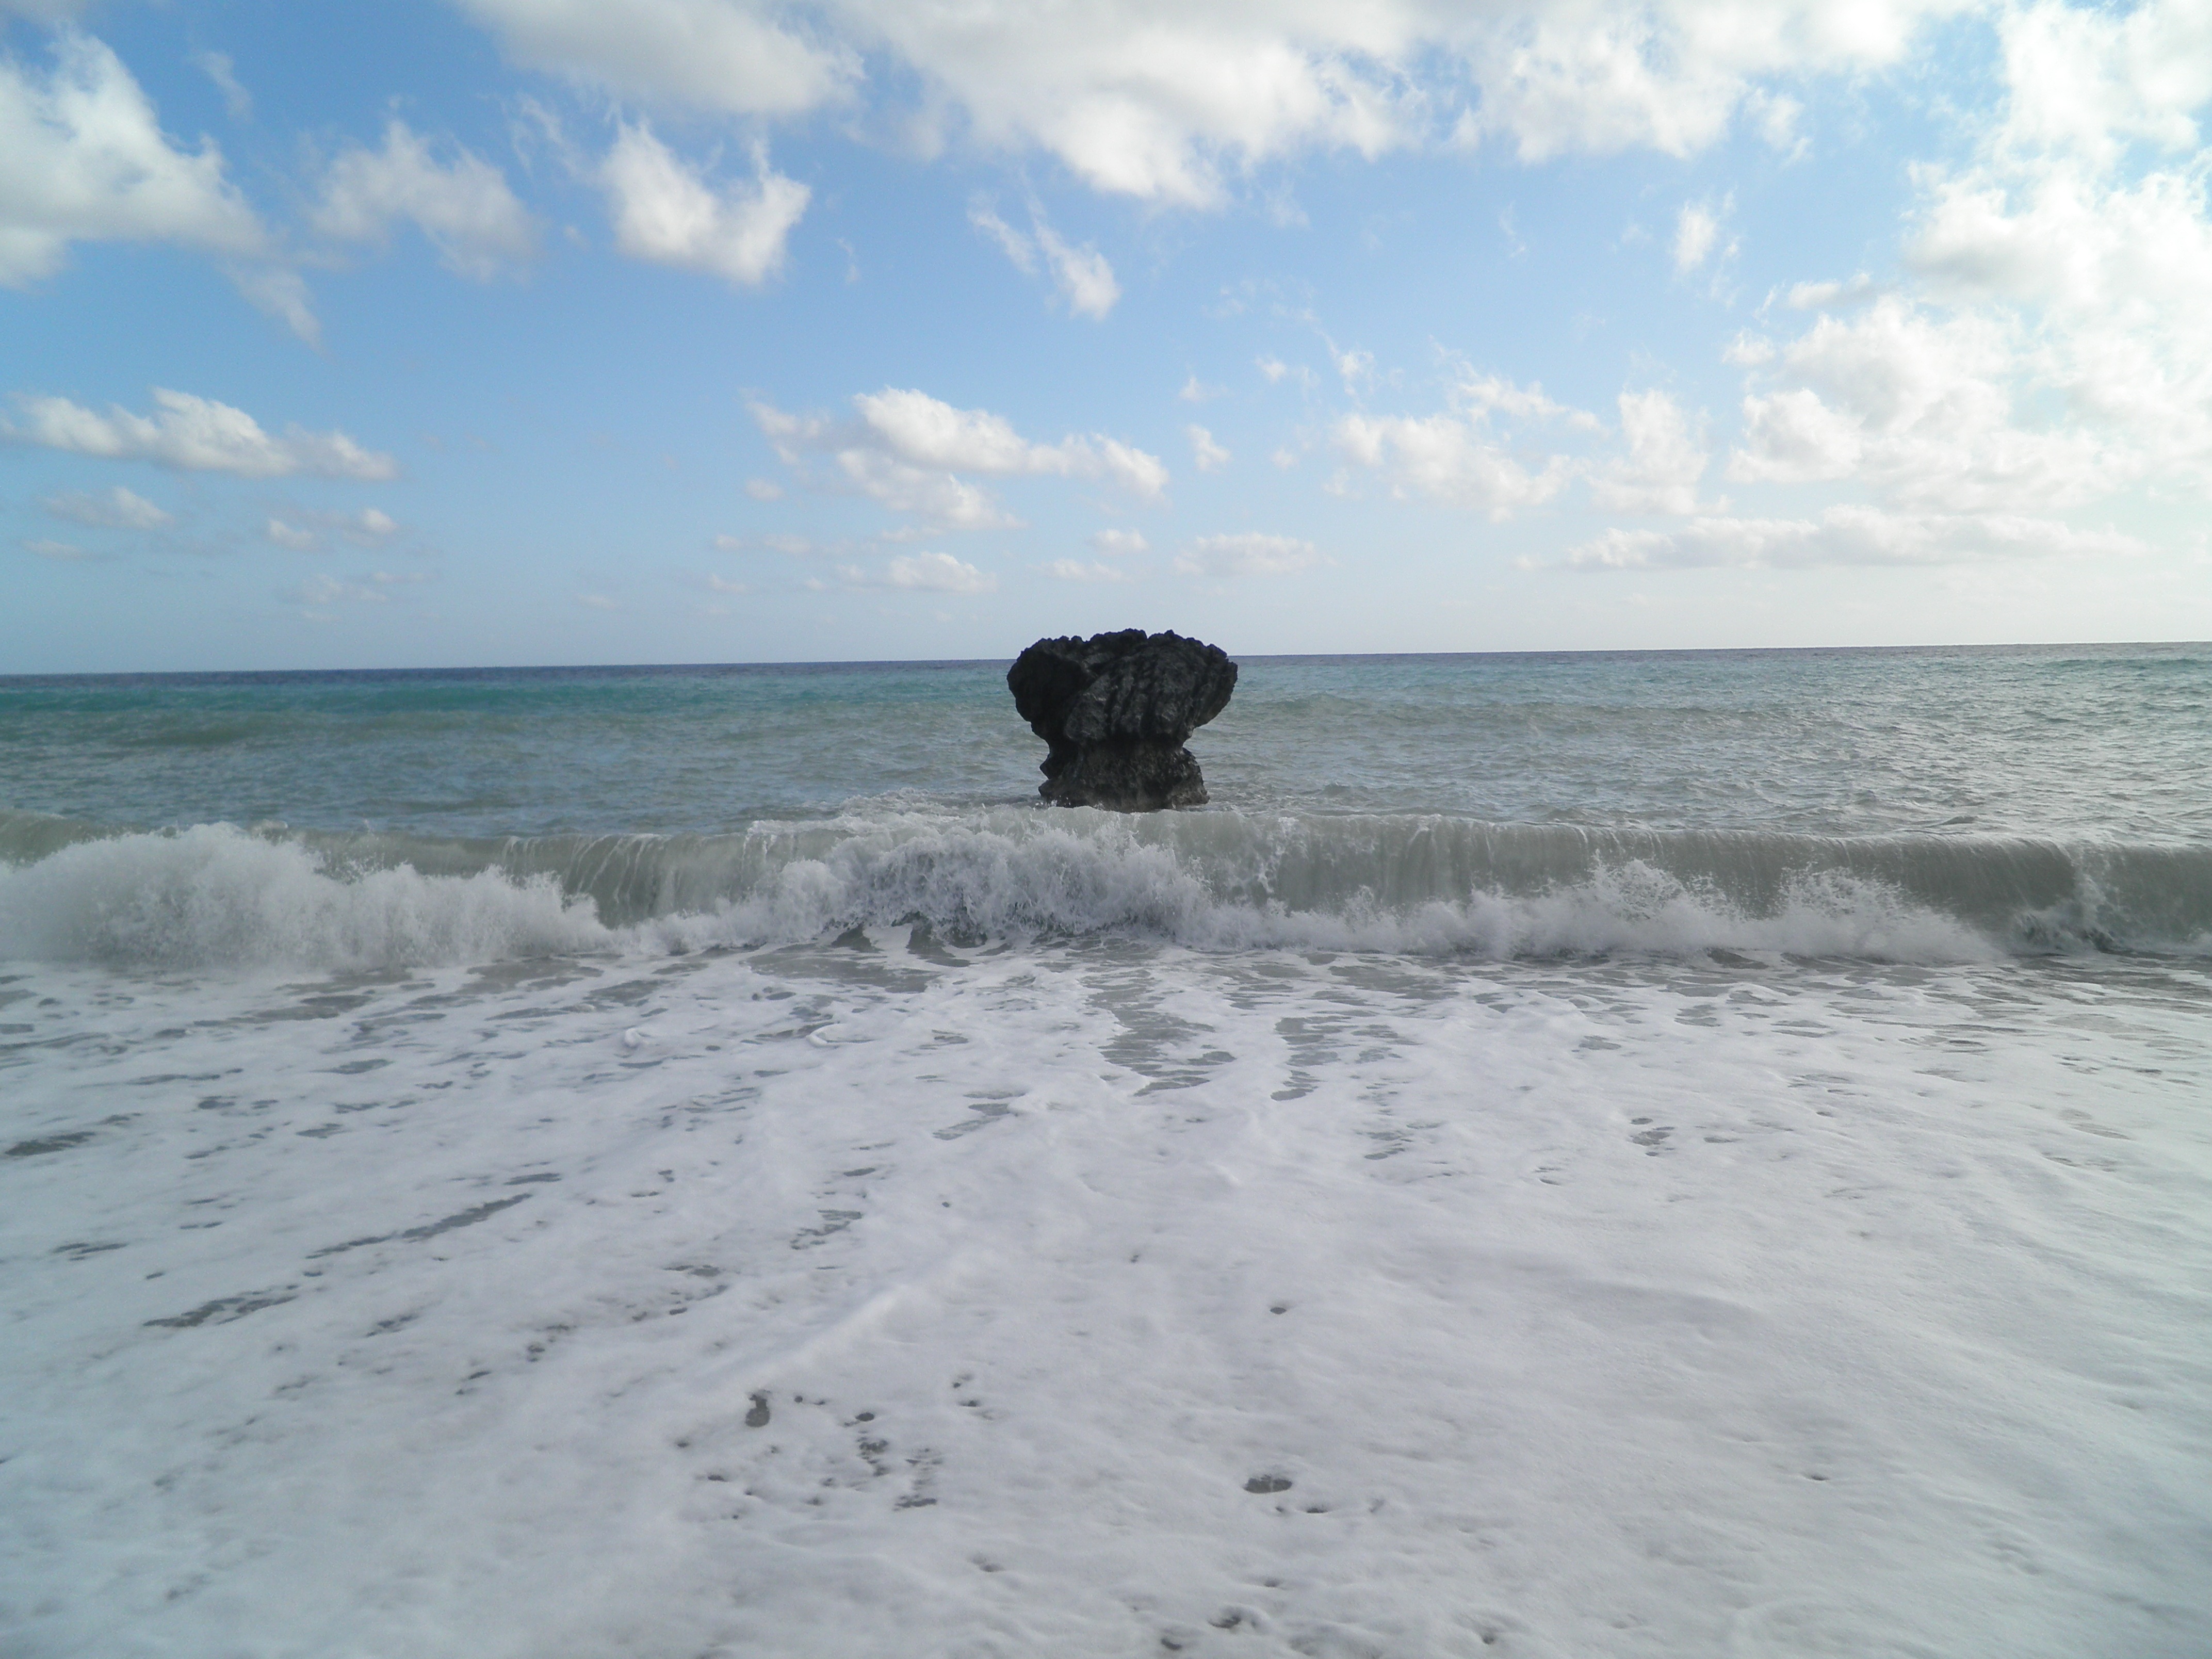
beach, sea, coast, sand, rock, ocean, shore, wave, storm, body of water, greece, aegean, wind wave